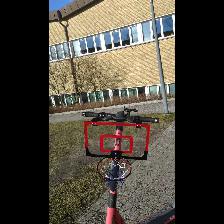
Label: NonHuman